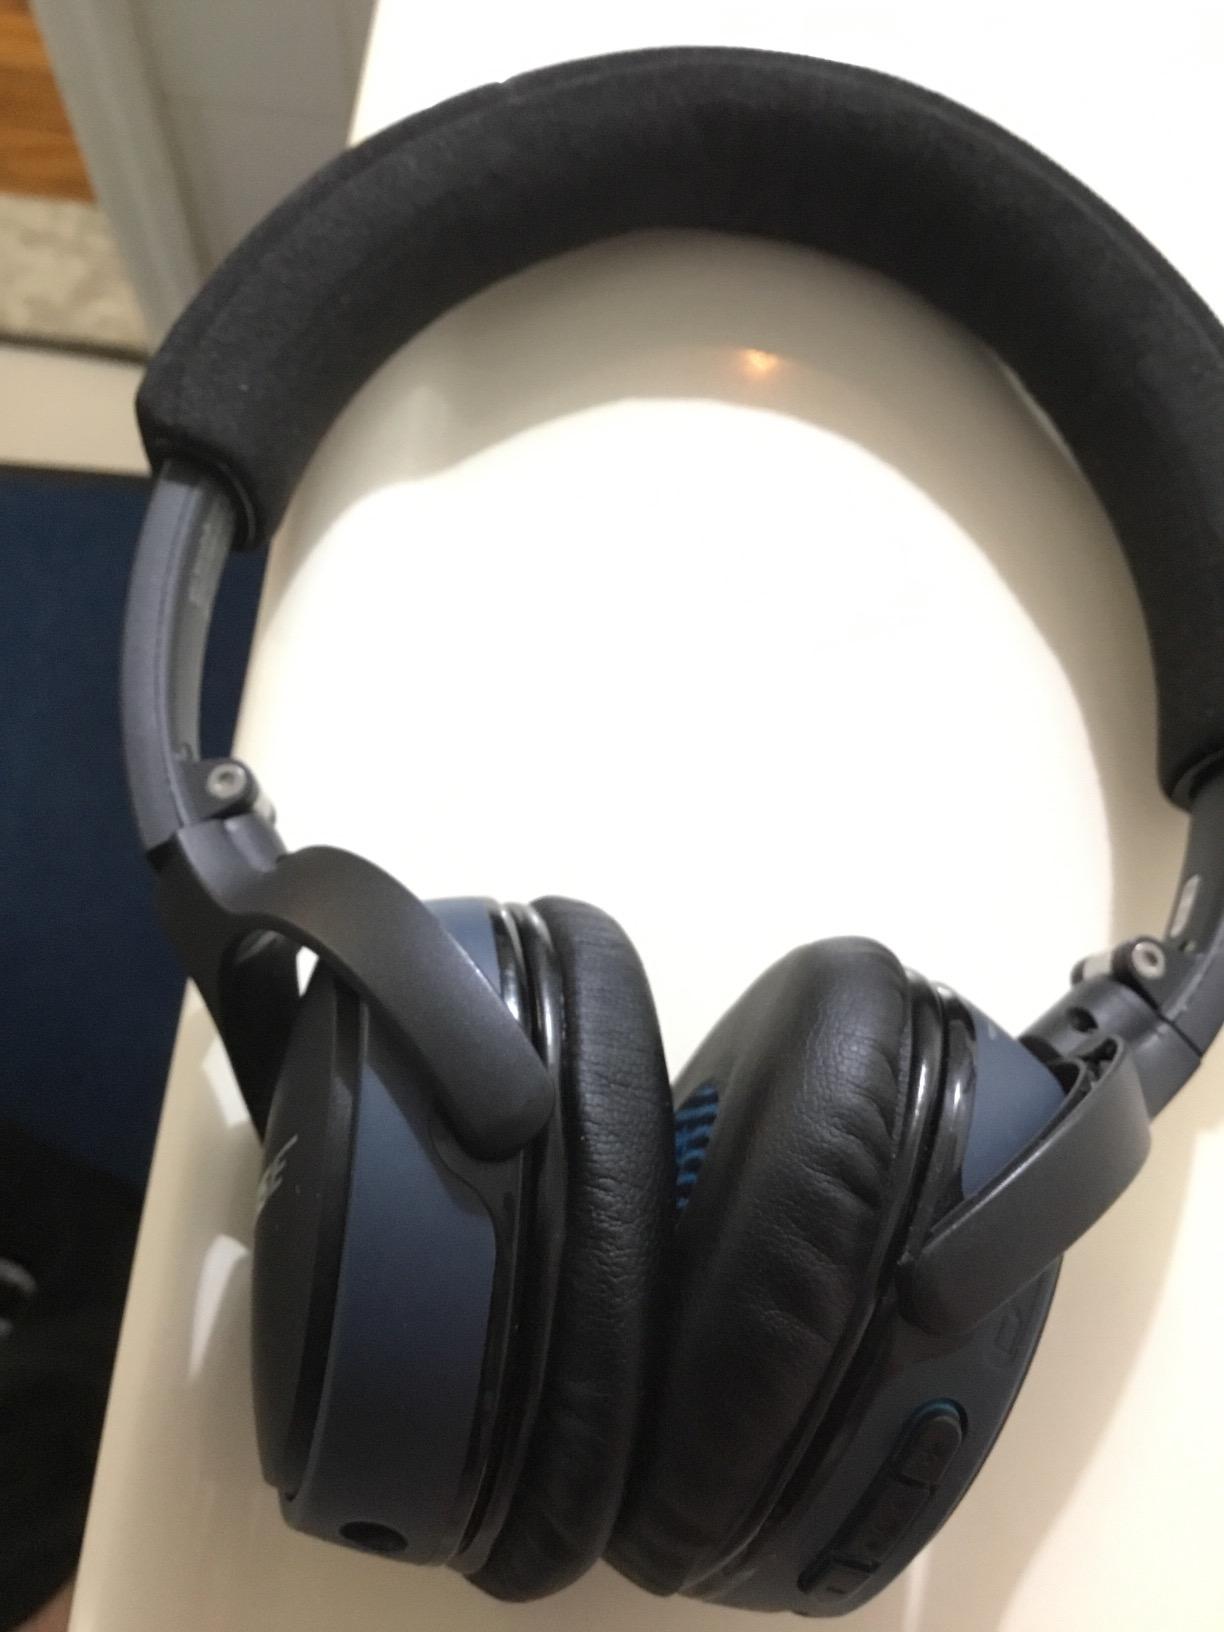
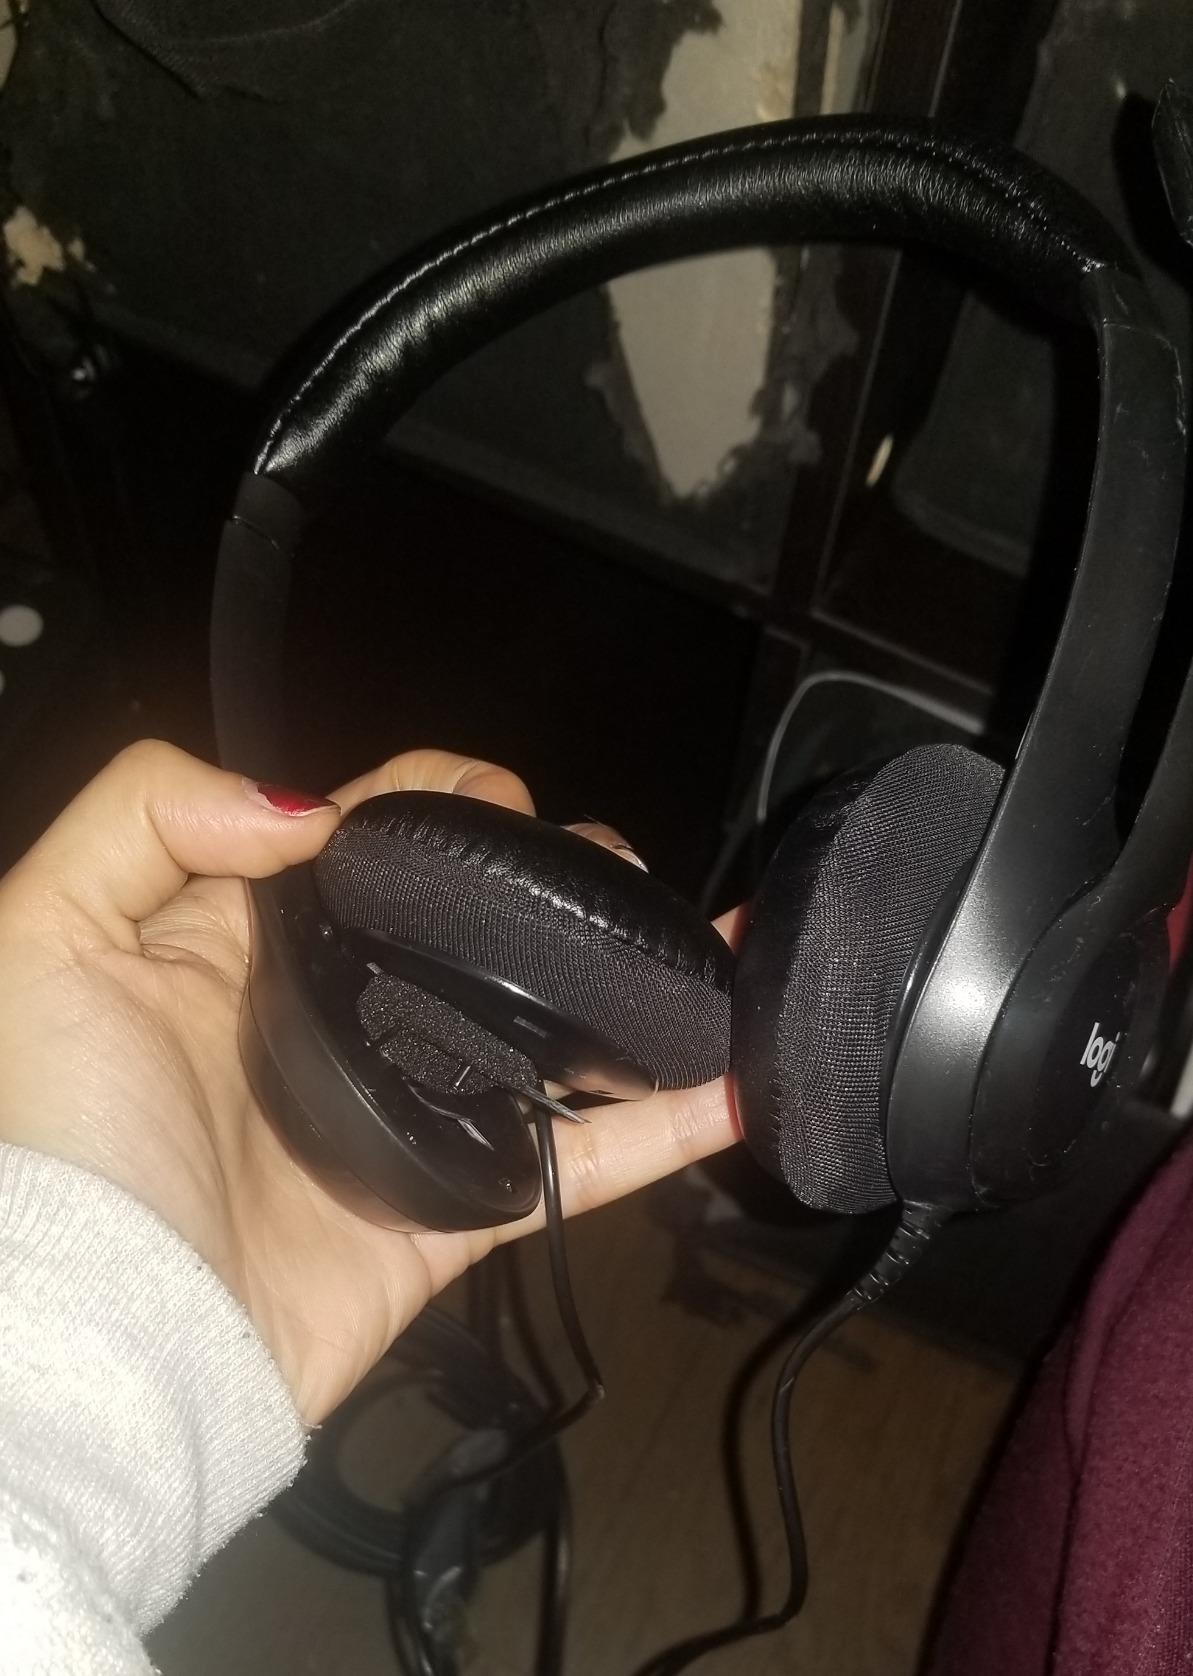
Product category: headphones
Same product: no